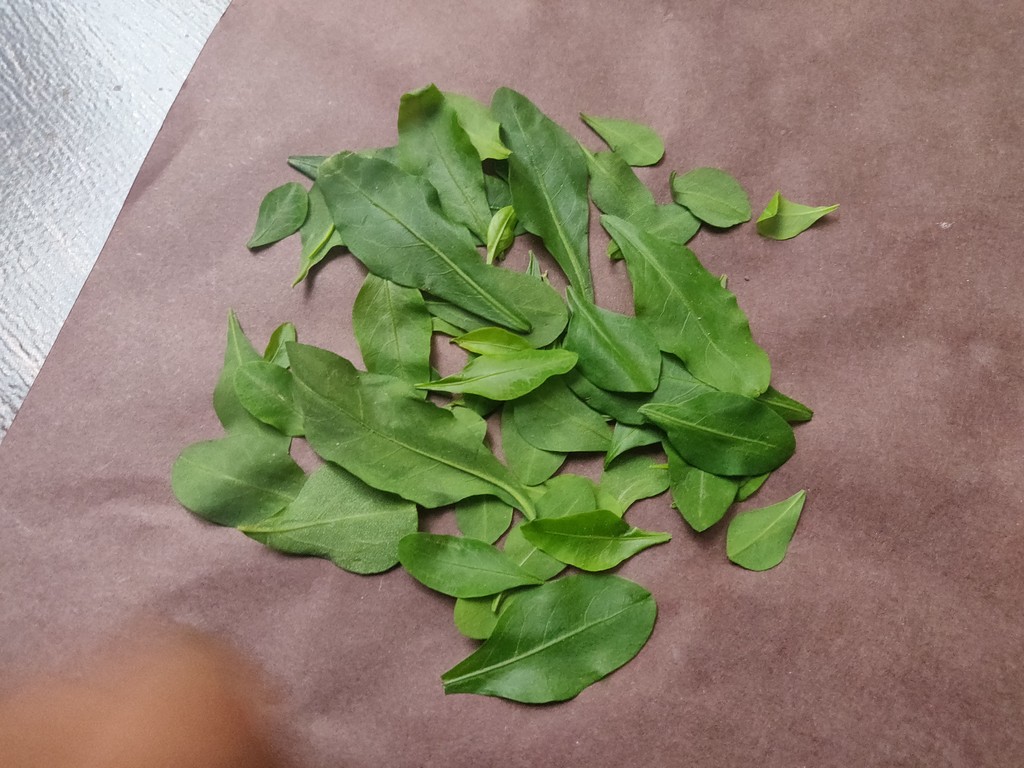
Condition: Healthy
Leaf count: multiple
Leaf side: unknown